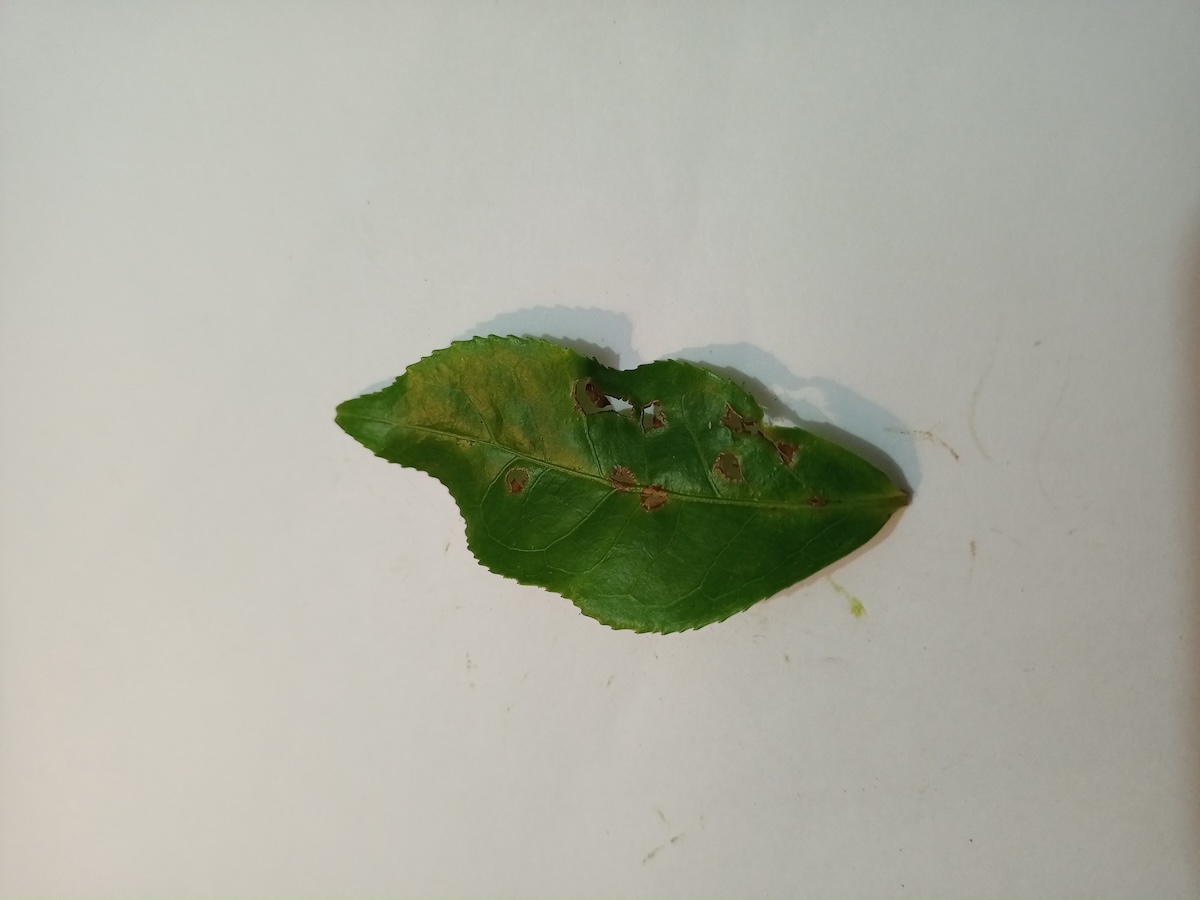
Label: Green mirid bug